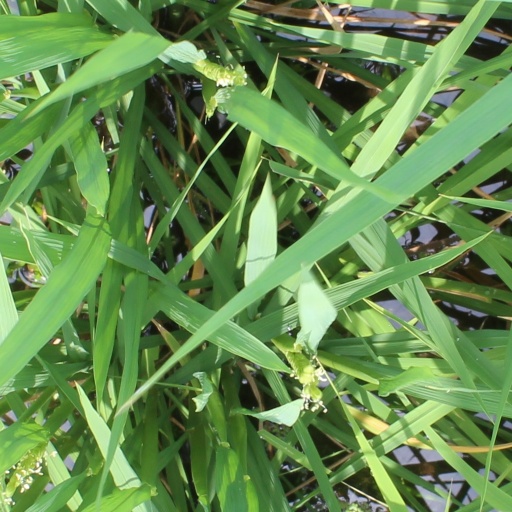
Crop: rice